Question: Please indicate a possible affordance area of the boxing_punching_bag that can be used for punching
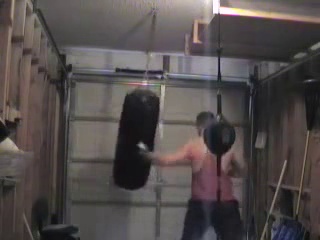
Answer: [105.5, 93, 158.5, 184]